Rosamund Pike

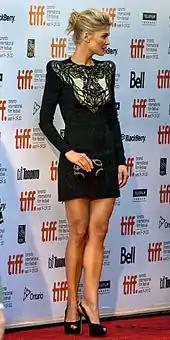
Pike at the premiere of "Barney's Version" during the 2010 Toronto International Film Festival

In 2005, she appeared as Jane, the elder sister of Elizabeth (played by Keira Knightley), in "Pride & Prejudice". Pike starred in the film adaptation of Anne Michaels' novel "Fugitive Pieces". She starred as a successful attorney in the film "Fracture", opposite Anthony Hopkins and Ryan Gosling. Pike was a judge at the Costa Book Awards in 2008. Her stage credits include "Hitchcock Blonde" by Terry Johnson and Tennessee Williams' "Summer and Smoke", both in London's West End, and "Gas Light" at London's Old Vic Theatre. In 2009, she played the title character in "Madame De Sade" during the Donmar's West End season.